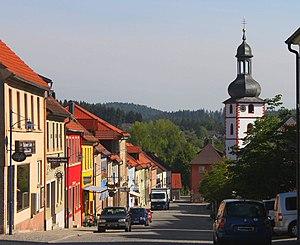
Marktschorgast est une commune de Bavière, située dans l'arrondissement de Kulmbach, dans le district de Haute-Franconie.